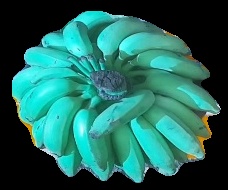
Variety: elakki-bale
Grade: grade2